Drawn Together

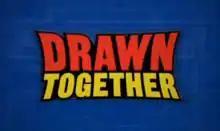
Title card for the first and second season.

Drawn Together is an American adult animated sitcom created by Dave Jeser and Matt Silverstein. It aired on Comedy Central from October 27, 2004, to November 14, 2007, spanning three seasons. The series is a parody of house-based reality shows, and follows the misadventures of the housemates in the fictional show of the same name. The series uses a sitcom format with a reality TV show setting.